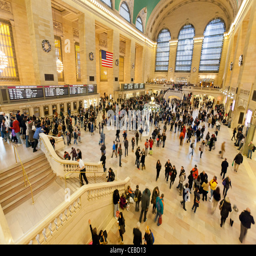
an interior view with all the travelers